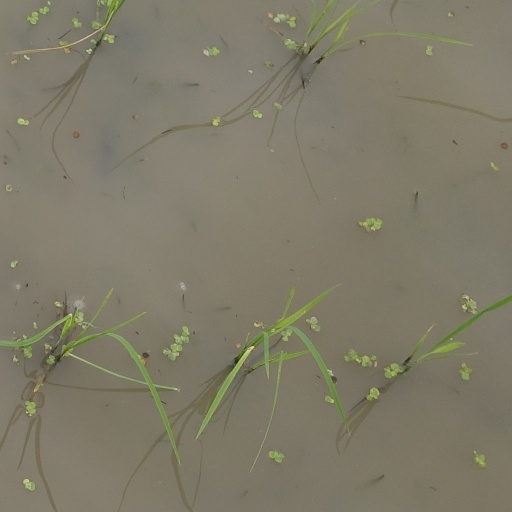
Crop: rice